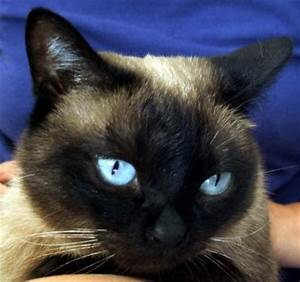
Label: cat